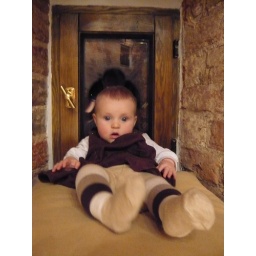
Eliza May reclining against an old arrow slit in the castle wall